TVXQ

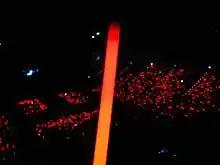
Red light stick used at TVXQ concerts

The official fanclubs of TVXQ are "Cassiopeia" in South Korea and "Bigeast" in Japan. Their fandom color is red. According to news sources in 2008, "Cassiopeia" was listed in the Guinness Book of Records as "the world's largest fanclub" with more than 800,000 official members. However, the Guinness World Records later stated that "[w]e currently have a category for the largest fanclub for a group, but no record has yet been set and we haven't been provided with any evidence". TVXQ was also reported to have made it into the Guinness World Records in 2009 for being the Most Photographed Celebrities in the World, which was also directly refuted by Guinness World Records.